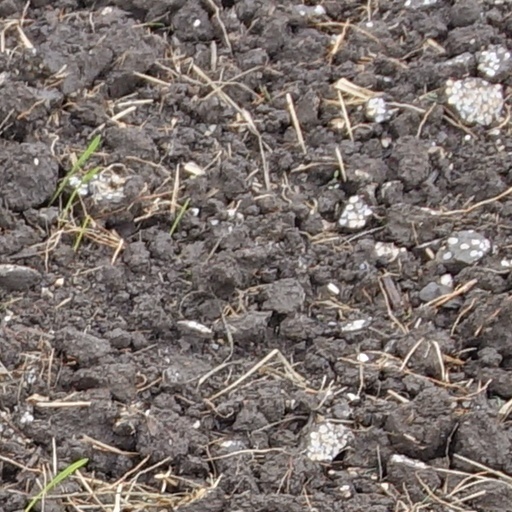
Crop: wheat